Quintosole

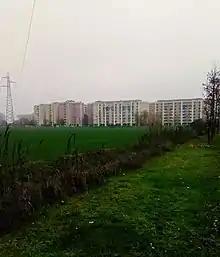
Quintasole, Milan

Quintosole is a district ("quartiere") of Milan, Italy, part of the Zone 5 administrative division. It is a rural district, located within the Parco Agricolo Sud Milano nature reserve, south of Milan's urban area. Before 1869, it was an autonomous "comune".